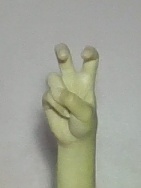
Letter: toot